Coffee bean

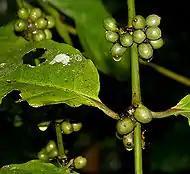
Immature "Coffea canephora" berries on a tree in Goa, India

Caffeine (1,3,7-trimethylxanthine) is the alkaloid most present in green and roasted coffee beans. The content of caffeine is between 1.0% and 2.5% by weight of dry green coffee beans. The content of caffeine does not change during maturation of green coffee beans, but higher caffeine content is found in plants grown at higher altitudes. Lower concentrations of theophylline, theobromine, paraxanthine, liberine, and methylliberine can be found. The concentration of theophylline, an alkaloid noted for its presence in green tea, is reduced during the roasting process, usually about 15 minutes at , whereas the concentrations of most other alkaloids are not changed. The solubility of caffeine in water increases with temperature and with the addition of chlorogenic acids, citric acid, or tartaric acid, all of which are present in green coffee beans. For example, of caffeine dissolves in of water at room temperature, and at . The xanthine alkaloids are odorless, but have a bitter taste in water, which is masked by organic acids present in green coffee.